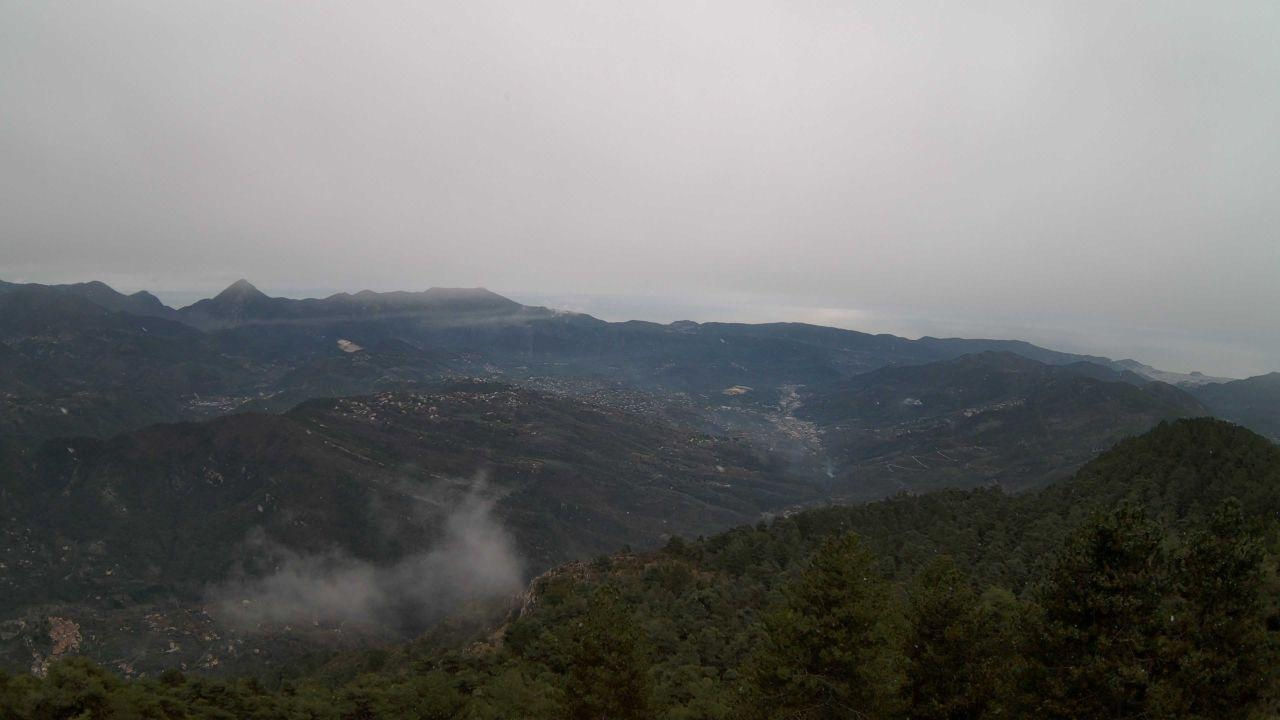
Fire: no
Smoke: yes